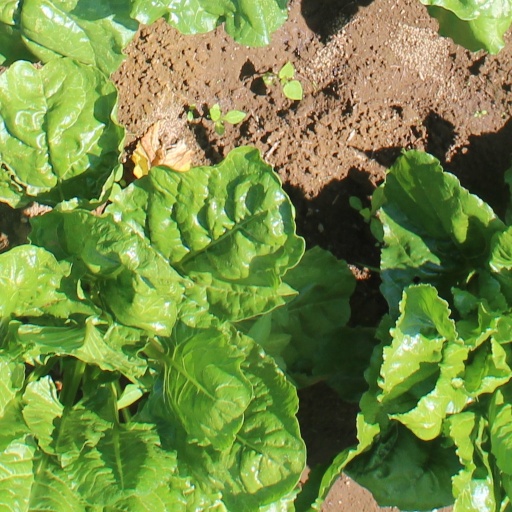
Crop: sugar beet